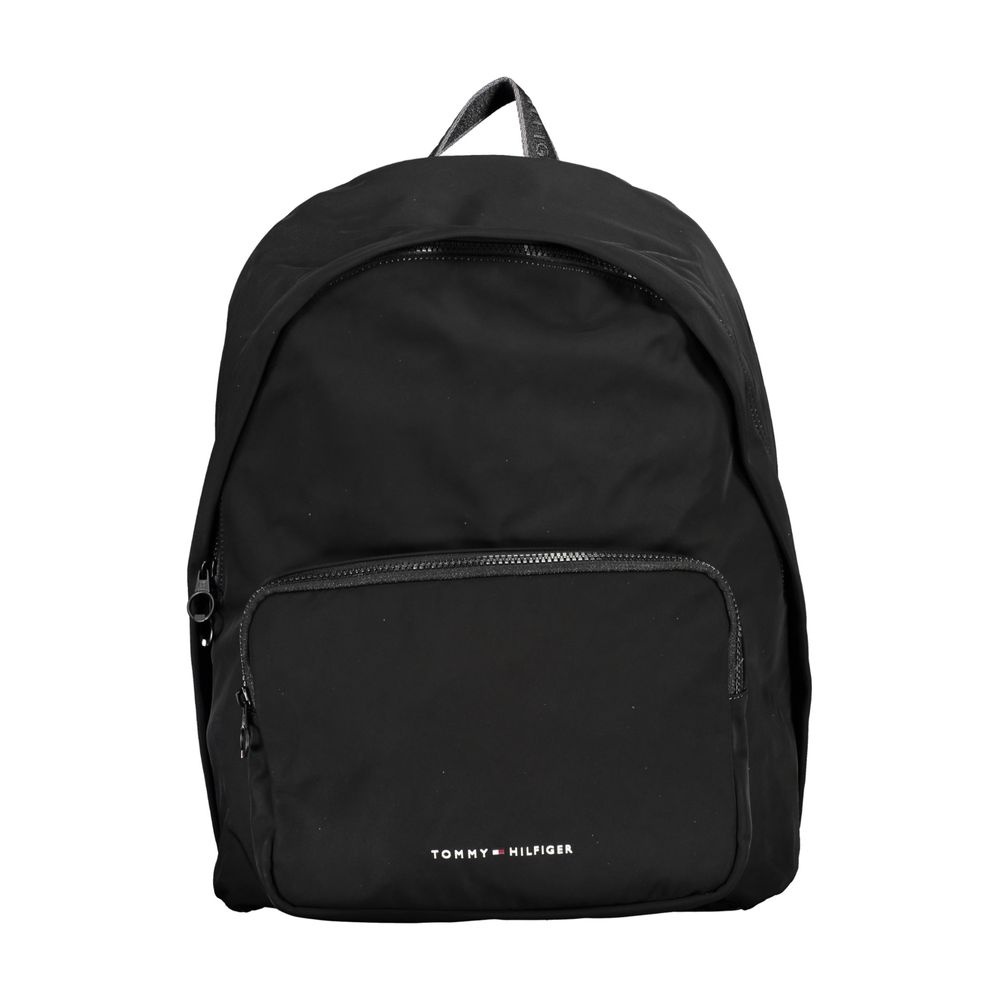
Tommy Hilfiger Chic Urban Black Backpack with Laptop Compartment
Embrace the perfect blend of style and functionality with this sleek black backpack from Tommy Hilfiger. Designed for the modern urbanite, this backpack features a convenient top handle and adjustable straps for customized comfort. Secure your essentials with an external pocket and keep your valuables safe in an internal pocket. The dedicated laptop compartment ensures that your tech travels safely wherever you go. Contrasting details and the iconic Tommy Hilfiger logo add a touch of class to this versatile accessory. Ideal for city commutes, travel, or campus life, zip it up and step out in confidence. Material: 100% Polyester Country of origin: CN Color: Black
Brand: Tommy Hilfiger
Category: Luggage & Bags > Backpacks > Laptop Backpacks